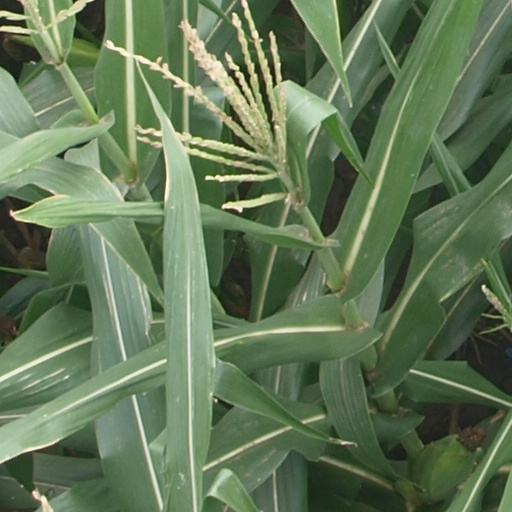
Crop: maize; corn